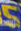
Number: 5